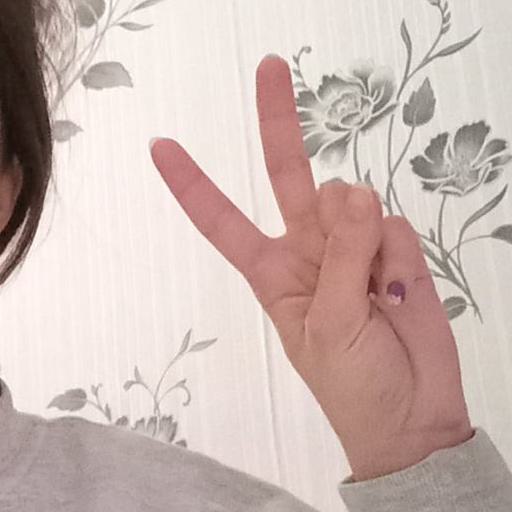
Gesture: peace